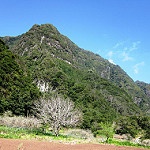
Label: mountain